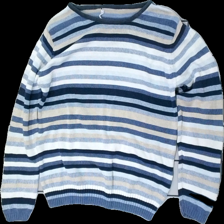
View: front
Type: Sweater
Category: Ladies
Brand: Missing
Colors: Blue, White, Beige
Material: 100% cott
Pattern: Striped
Cut: Regular
Season: All
Price range: <50
Recommended usage: Export
Comment: lösa trådar